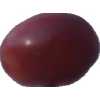
Label: pink_grape